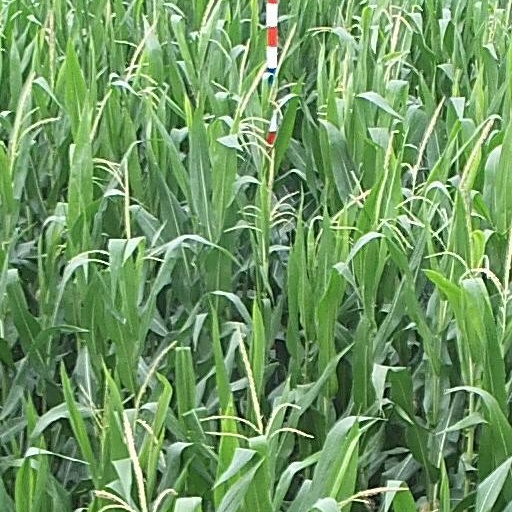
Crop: maize; corn